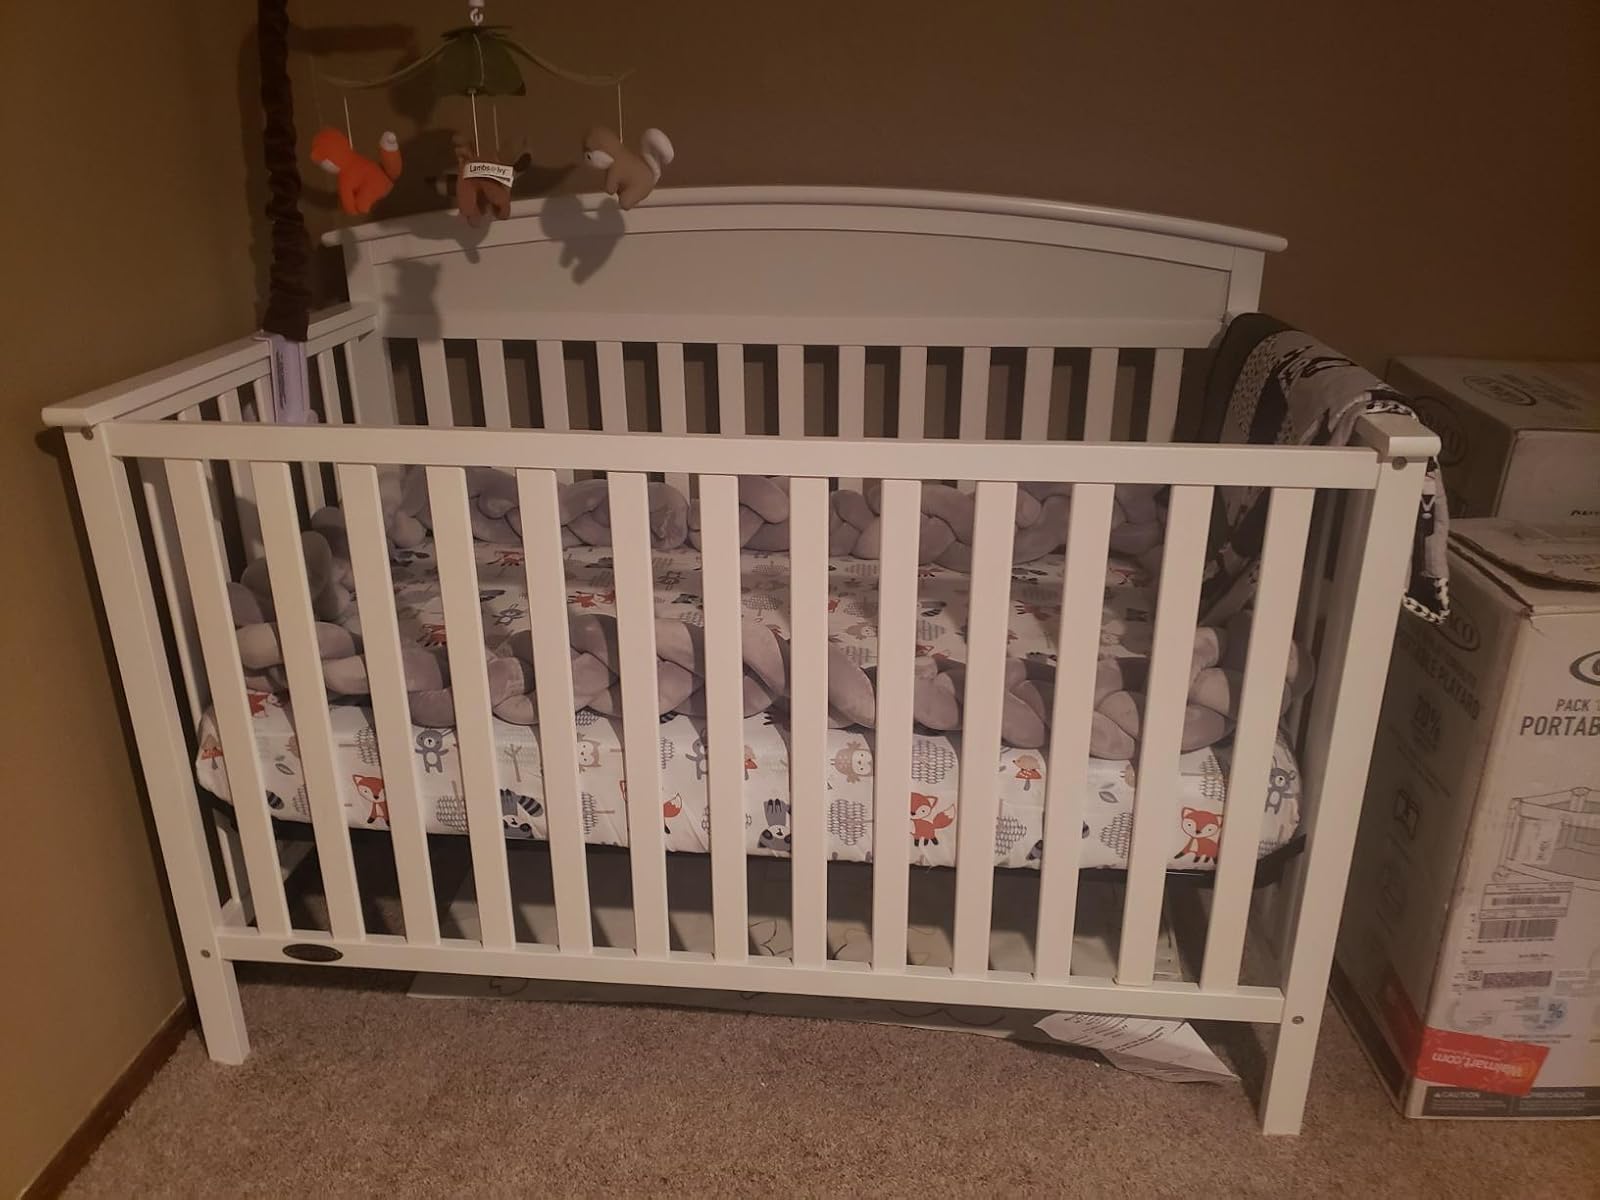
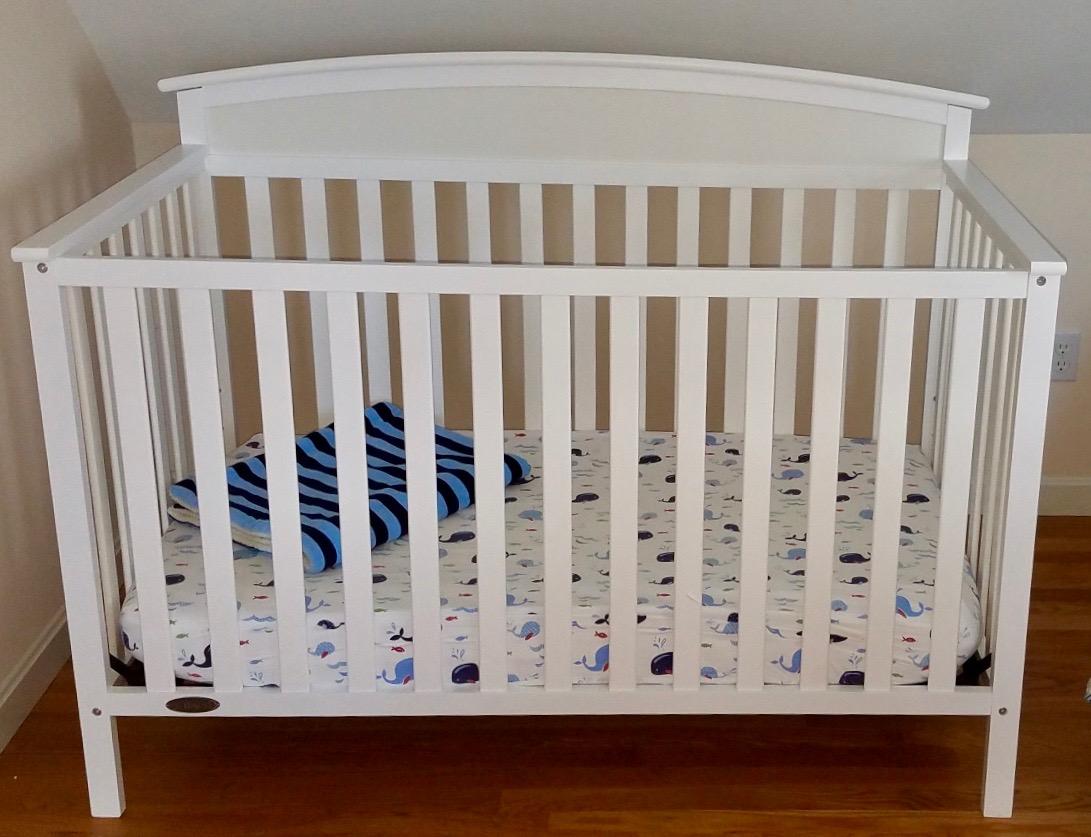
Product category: products_crib
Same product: yes